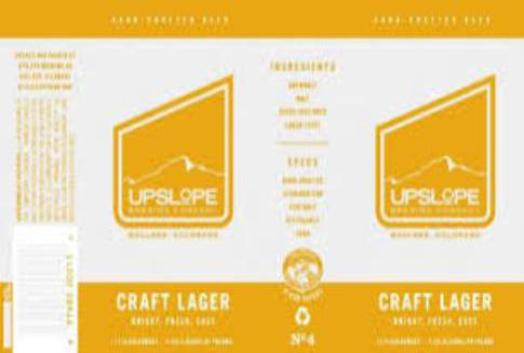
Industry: Food